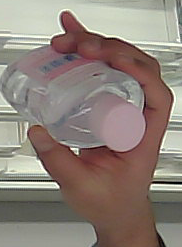
Product: johnson_baby